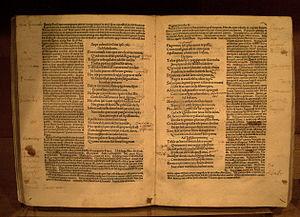
Martial, né vers 40, au mois de mars, et mort vers 104 à Bilbilis, petite ville de Tarraconaise, en Espagne, est un poète latin, connu pour ses Épigrammes, dans lesquelles il donne une image éclatante et grouillante de la Rome de la fin du 1er siècle, « un vrai film en technicolor, le meilleur peplum à ce jour » selon Dominique Noguez.
Les Épigrammes du poète latin Martial sont la principale de ses œuvres. Il s'agit d'un recueil en douze livres de courts poèmes relevant du genre de l'épigramme. Ces poèmes ont été composés entre 85 et 98, à l'exception de ceux qui ont été réunis dans le livre XII, qui datent d'environ 102, après son retour dans sa ville natale.